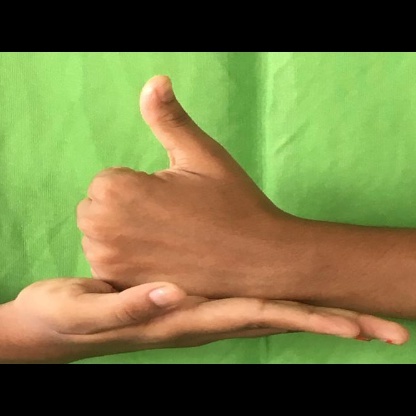
Mudra: Shivalinga